Young America City Hall

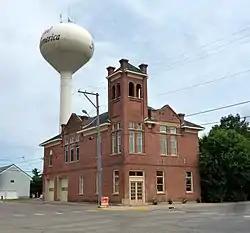

Young America City Hall is a historic building in Norwood Young America, Minnesota, United States. It is currently a private residence. The building was placed on the National Register of Historic Places (NRHP) on January 4, 1980.